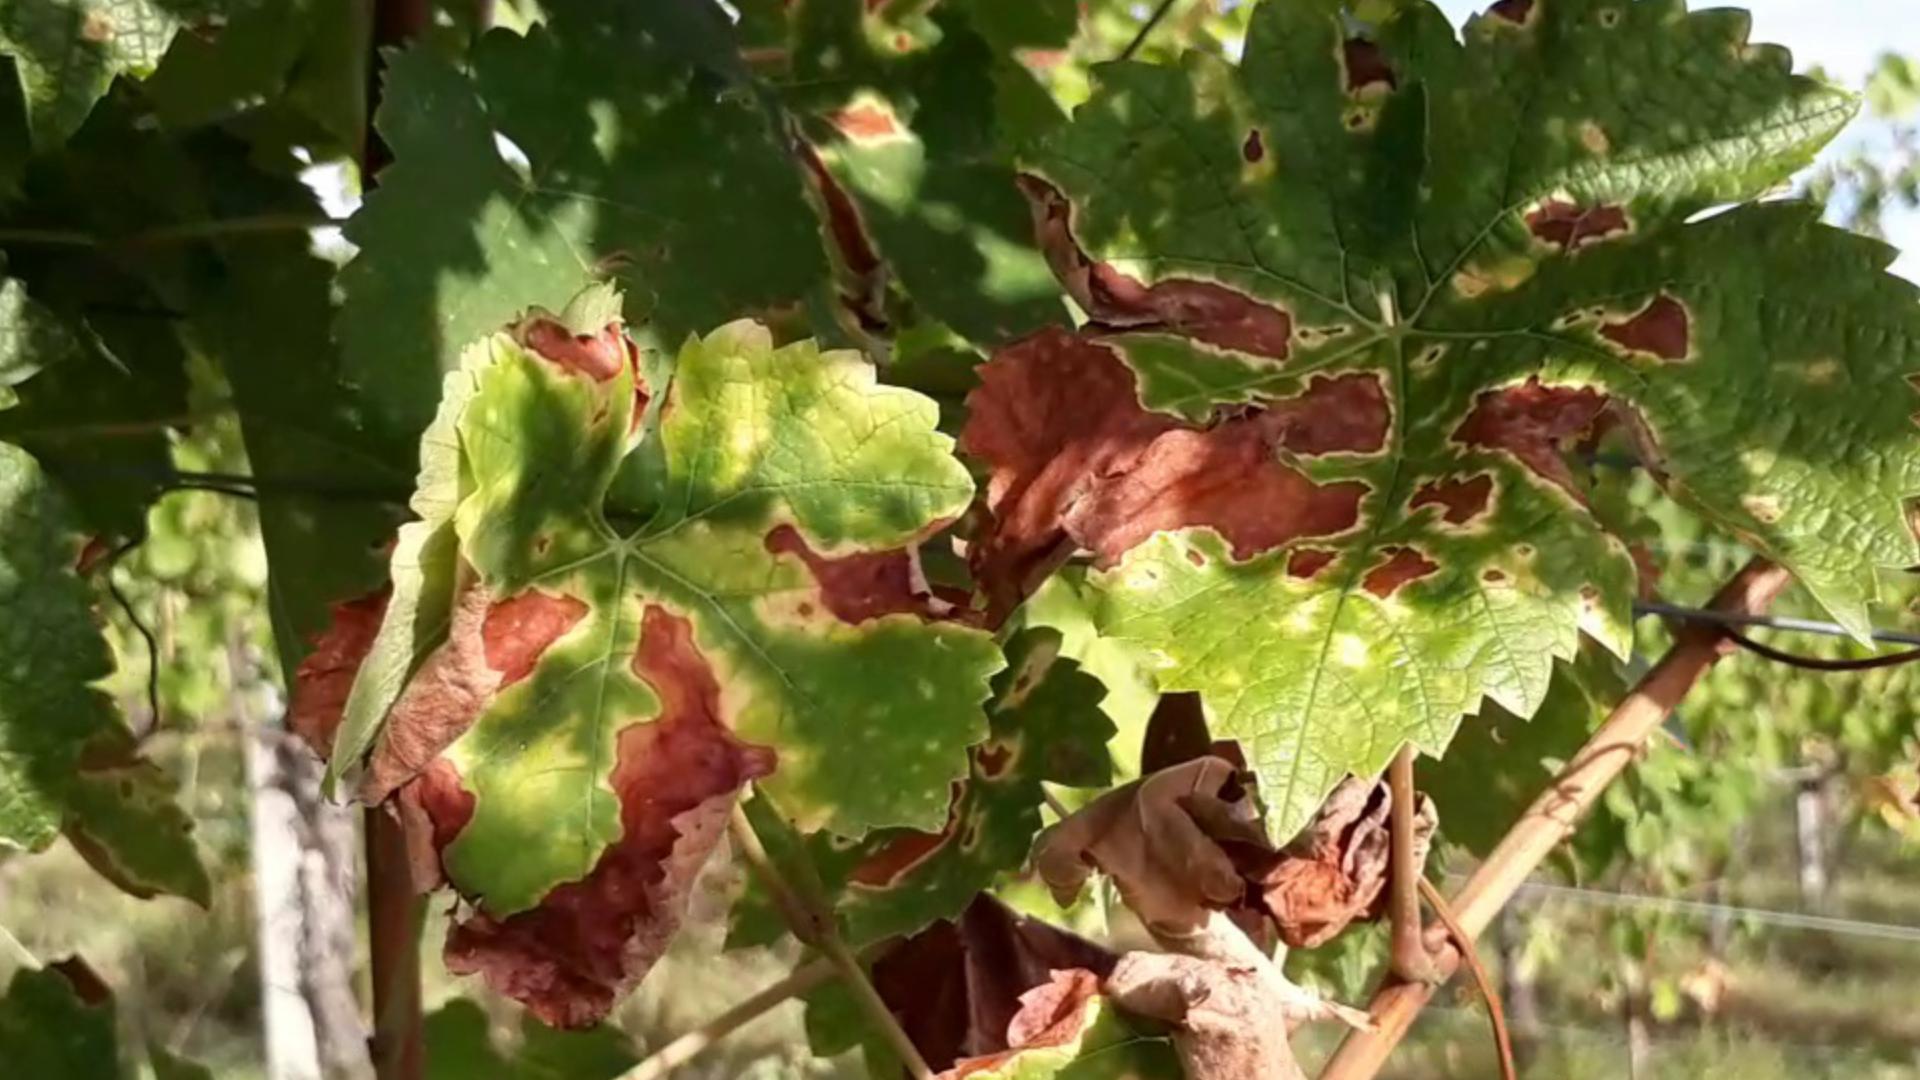
Label: esca